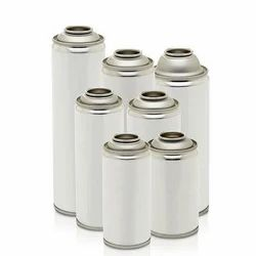
Label: metal